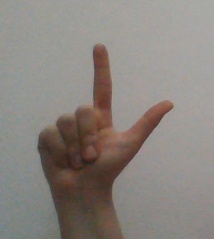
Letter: laam